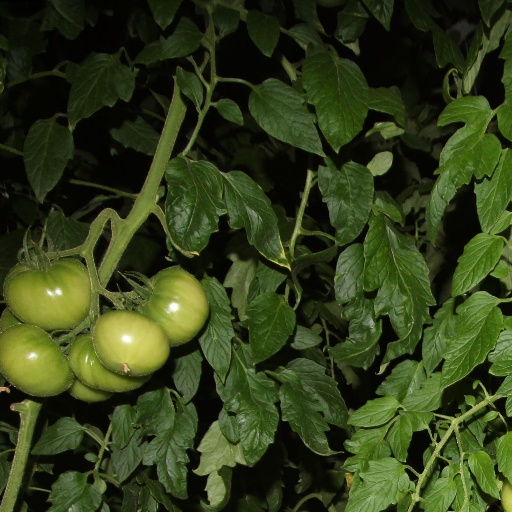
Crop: tomato